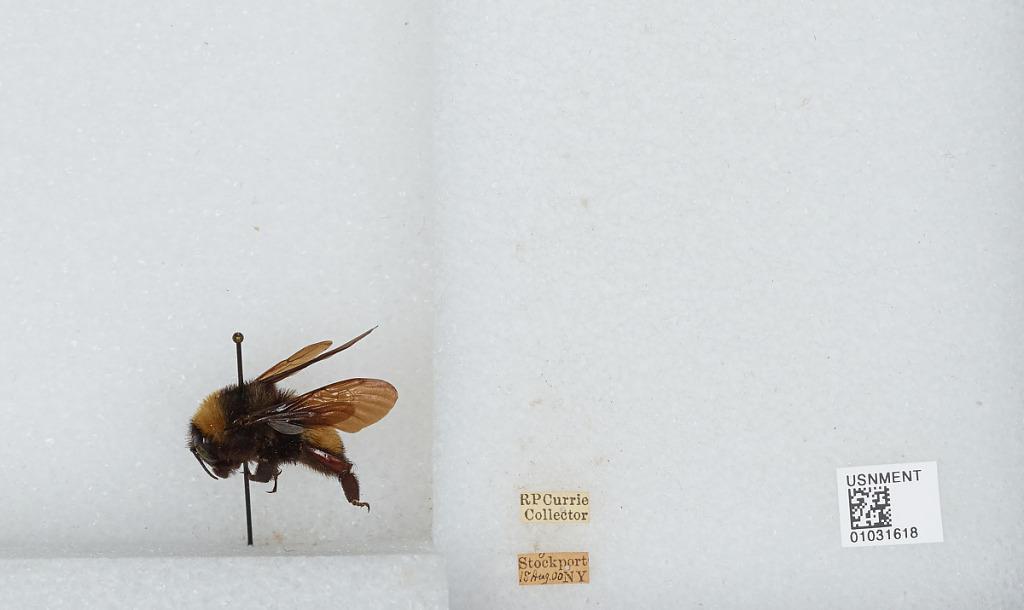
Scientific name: Bombus (Fervidobombus) pensylvanicus pensylvanicus (De Geer)
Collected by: R. Currie
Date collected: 1900-8-18
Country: United States
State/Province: New York
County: Columbia
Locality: Stockport
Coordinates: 42.3095, -73.7462